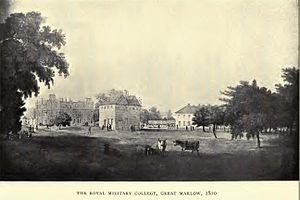
John Gaspard Le Marchant fut un officier général britannique, né le 9 février 1766 à Amiens et mort le 22 juillet 1812 à la bataille des Arapiles, en Espagne. Considéré comme l'un des meilleurs officiers de cavalerie britanniques de sa génération, ses travaux en tant que théoricien militaire eurent une grande influence sur les méthodes d'organisation de l'armée anglaise. Il fut également à l'origine de la création de la première académie militaire de Grande-Bretagne — l'actuelle académie royale de Sandhurst. Il participa activement aux guerres de la Révolution française ainsi qu'à la guerre de la péninsule Ibérique, où il fut tué en menant une charge de sa cavalerie.